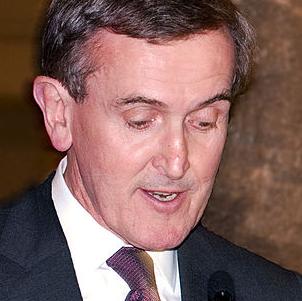
Age: 62